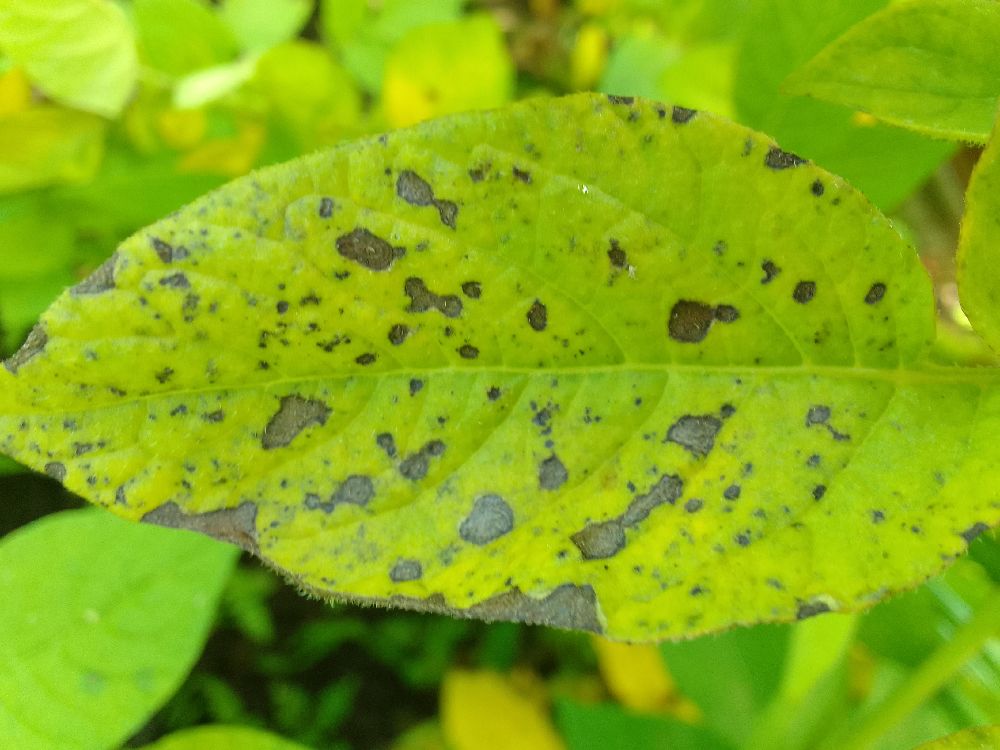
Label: Early blight